Kalakshetra Foundation

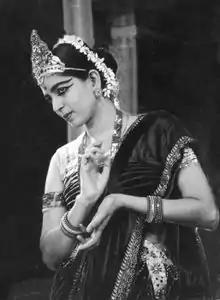
Rukmini Devi Arundale, founder of Kalakshetra

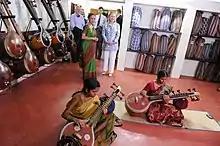
A music classroom at Kalakshetra

Kalakshetra, later known as the Kalakshetra Foundation, was established by Rukmini Devi Arundale, along with her husband, George Arundale, a well-known theosophist, in Adyar, Chennai, in 1936. She invited not only the best students but also noted teachers, musicians and artists to be a part of this institution. In 1944, the University of Madras granted its affiliation for conducting diploma courses in Music, Dance and Painting & Crafts.